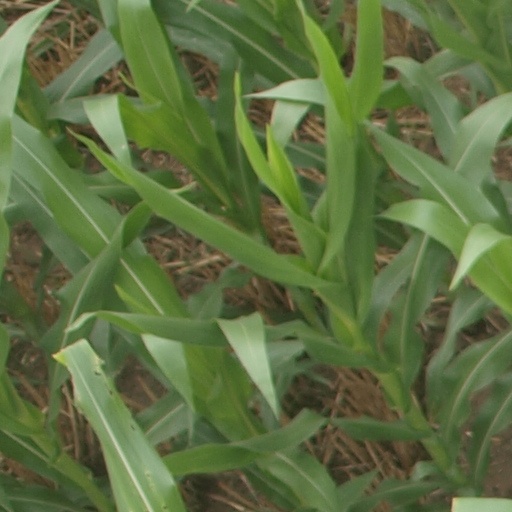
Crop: maize; corn